Poles in the United Kingdom

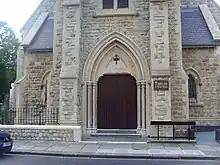
Entrance to St Andrew Bobola Church, Hammersmith

Polish Navy personnel to come under Royal Navy command comprised 1,400 officers and 4,750 sailors. By chance, Poland's only two ocean-going commercial liners, MS "Piłsudski" and MS "Batory" were also on the high seas on 1 September 1939 and were both shortly thereafter requisitioned by the British Admiralty for war service. The former was lost in November 1939 when it struck a mine off the Yorkshire coast. "Batory", dubbed ""the Lucky ship"", became a troop and civilian carrier and hospital ship. It effected a major evacuation during the Battle of Narvik and completed hundreds of convoys on the Mediterranean Sea and on the Atlantic, before being surrendered to the control of the communist authorities in Warsaw in 1946.